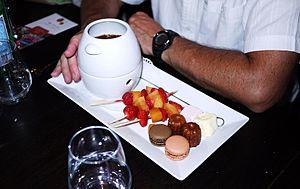
Une fondue au chocolat avec ses fruits et ses gâteaux. Ce dessert était à la carte du restaurant Le Bellevue du casino de La Rochelle en juin 2012. Une fondue au chocolat est un dessert qui consiste à tremper des morceaux de fruit dans du chocolat chaud liquide.